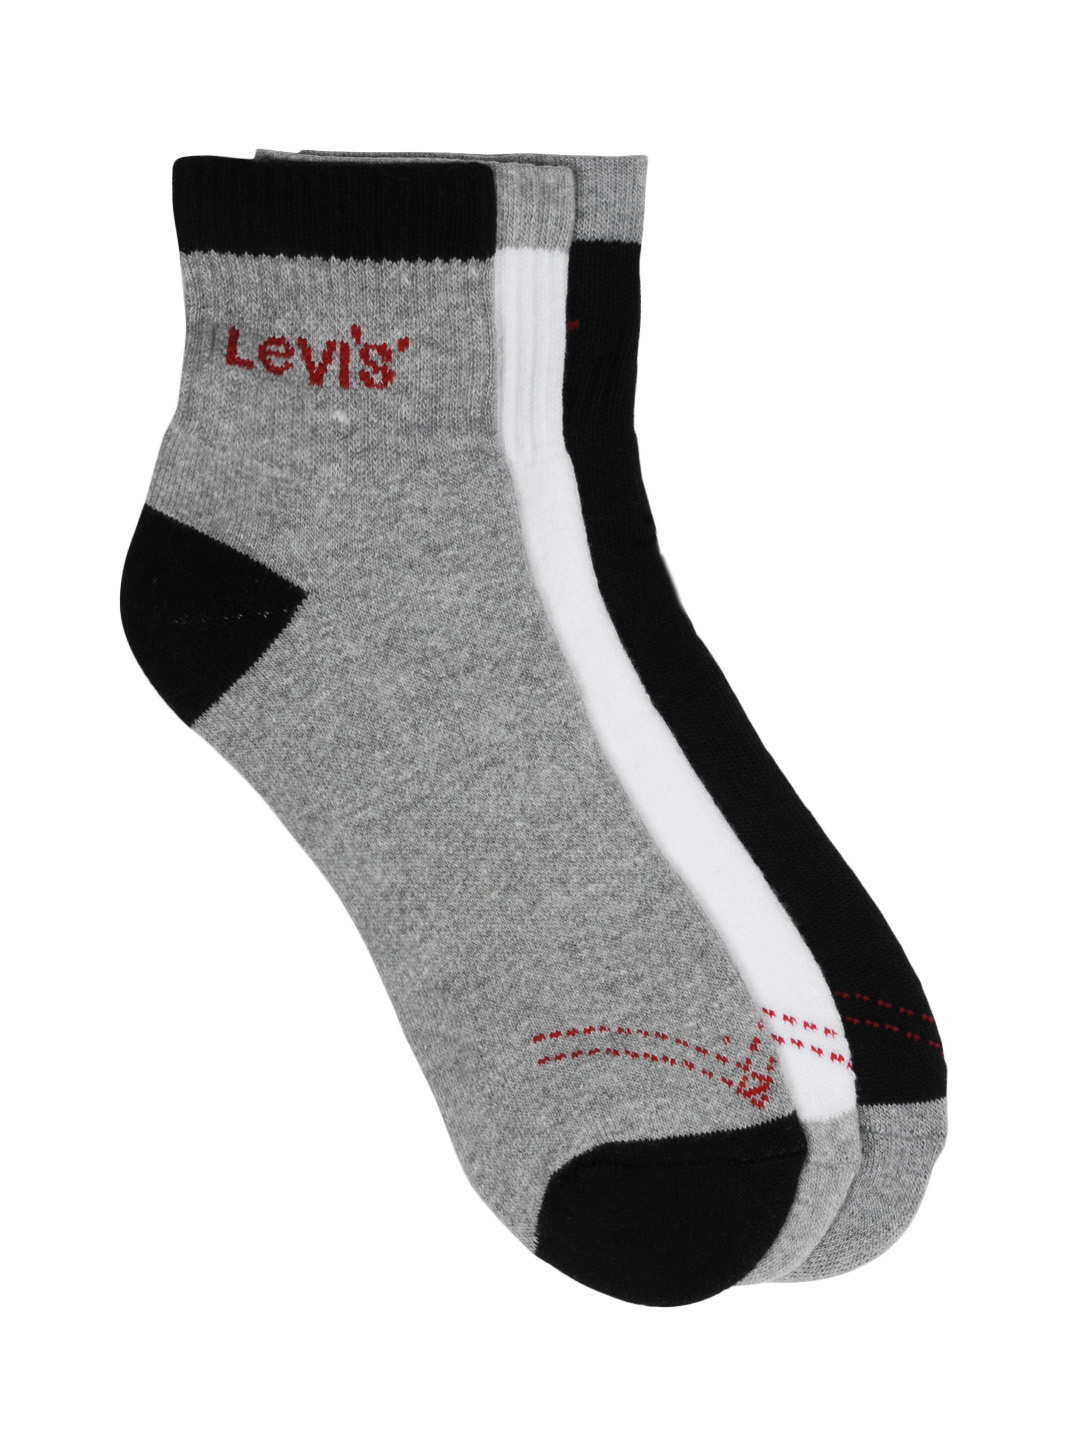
Levis Men Pack of 3 Socks
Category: Accessories / Socks / Socks
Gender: Men
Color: Black
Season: Summer 2016
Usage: Casual